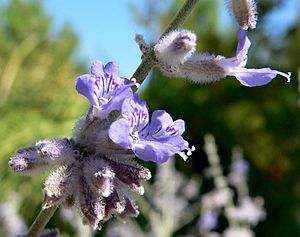
Sølvperovskia / Galleri
Sølvperovskia, også skrevet Sølv-Perovskia, er en staude eller halvbusk med en busket vækst, gråligt løv og lysviolette blomster. Arten er meget tørketålende og bruges mere og mere i haverne. Alle overjordiske dele af planten lugter kraftigt af æteriske olier.